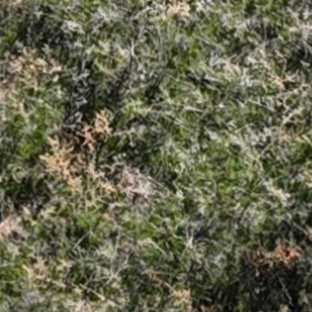
Month: october